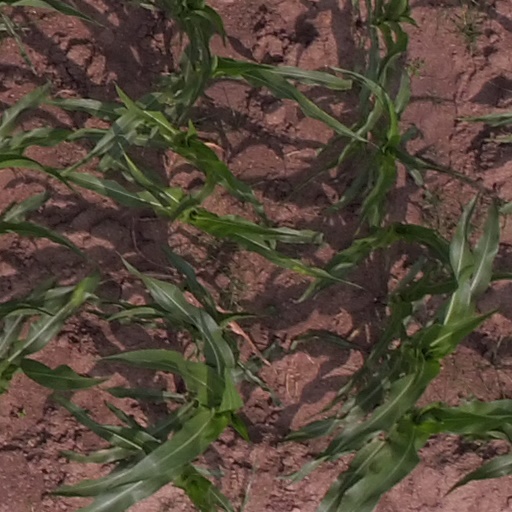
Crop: maize; corn